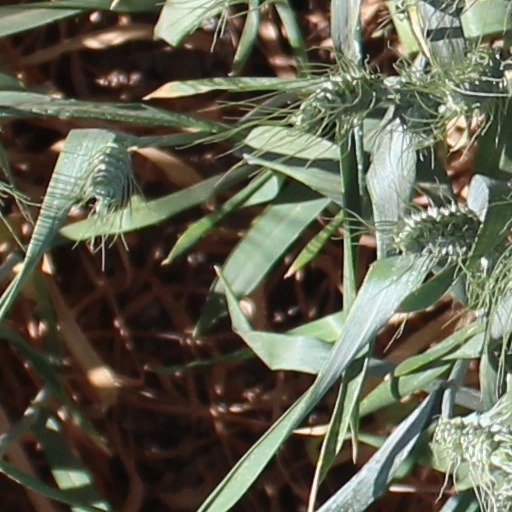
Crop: wheat